Describe the emotion expressed in this image:  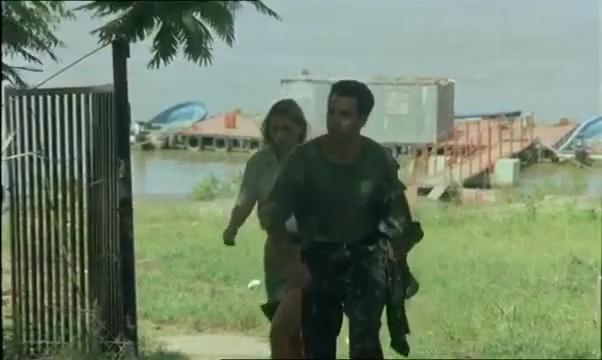
This person displays Suffering, valence and arousal with low intensity.